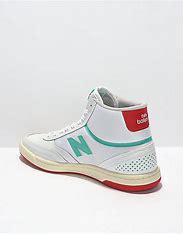
Brand: New
Model: Balance New Balance Numeric 440